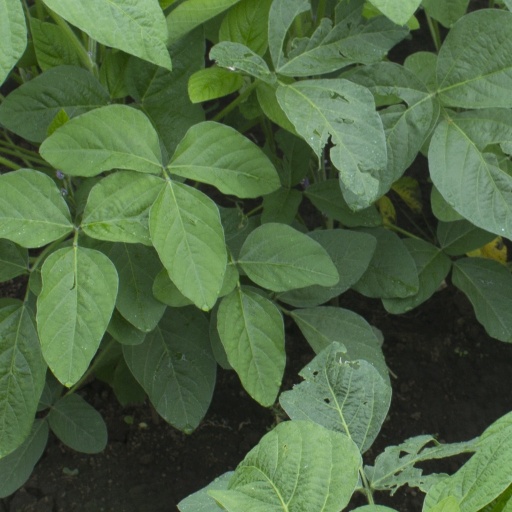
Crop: soybean